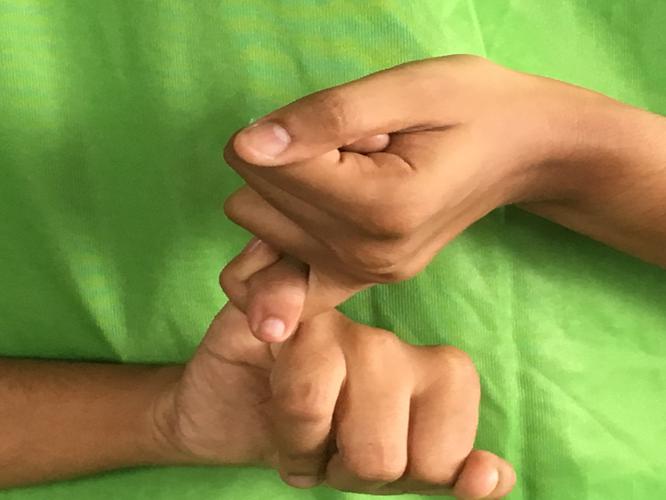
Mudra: Kilaka
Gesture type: double_hand